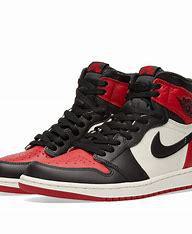
Brand: Jordan
Model: 1